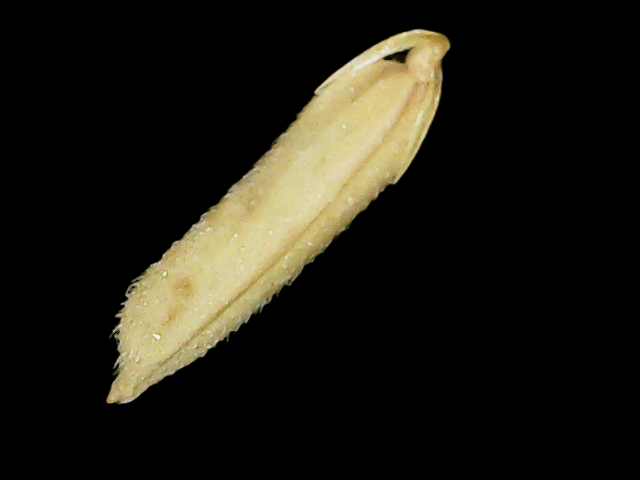
Rice variety: Binadhan19